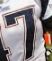
Number: 7